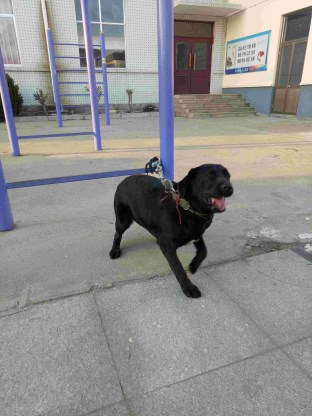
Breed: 3580-n000122-Labrador_retriever